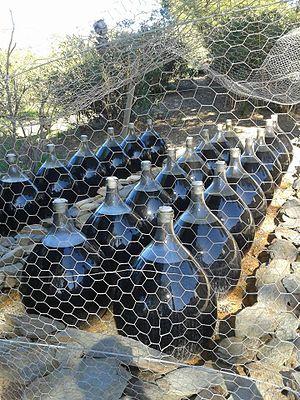
Préparation du vin rancio en bonbonnes de verre
Le Côtes Catalanes, ou côtes-catalanes, est un vin de pays qui, depuis le 1ᵉʳ septembre 2003, regroupe les anciens vin de pays catalan, vin de pays des coteaux de Fenouillèdes et vin de pays des vals d’Agly. Appelé vin de pays des côtes-catalanes jusqu'en 2009, c'est un vin français d'indication géographique protégée départementale qui a vocation à labelliser, après dégustation, les vins ne pouvant postuler à une appellation d'origine.